Eric Martin (American singer)

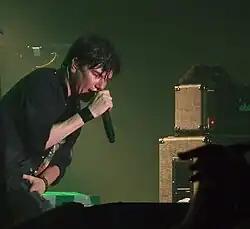
Martin at Festivalna Hall in Sofia, Bulgaria, 2011

A near Mr. Big "one-off" reunion took place on May 13, 2008, in Los Angeles, at the House of Blues, when Paul Gilbert was joined onstage by Pat Torpey, Richie Kotzen and Billy Sheehan for renditions of Humble Pie's "30 Days in the Hole" and original Mr. Big composition "Daddy, Brother, Lover, Little Boy". Reportedly, the three had such an amazing time that they decided to contact Eric Martin a few days later, and a reunion of the four original members (Paul, Eric, Pat, and Billy) was put into motion.